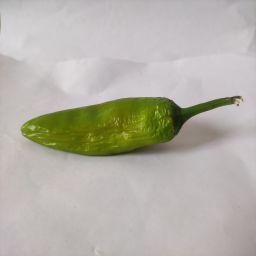
Crop: New Mexico Green Chile
Quality: Ripe